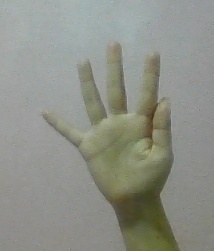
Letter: sheen